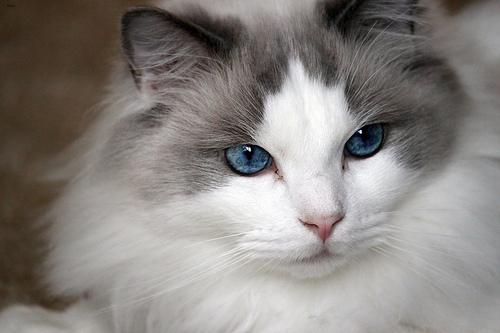
Breed: Ragdoll